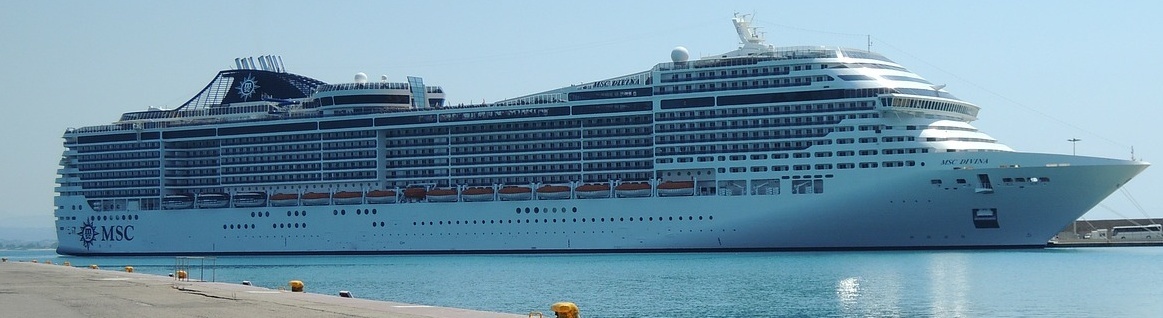
Vehicle type: Ships